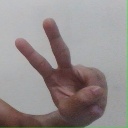
अक्षर: ऐ